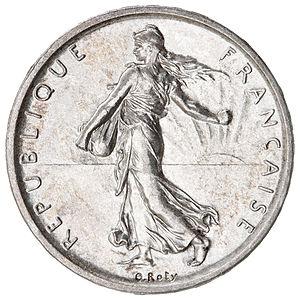
Avers de la pièce de 5 francs français type Semeuse en argent de la Cinquième République, 1960 (F.340/4). Argent, tranche en relief
La Semeuse gravée par Oscar Roty est un type de monnaie qui a fait une carrière remarquable dans la numismatique française. Son modèle, créé en 1897 pour figurer sur les pièces d'argent de la Troisième République, réutilisé en 1960 pour les nouveaux francs, est devenu aujourd'hui l'un des trois symboles, avec le buste de Marianne et l'arbre, à avoir été retenu par la France pour figurer sur les faces nationales de l'euro.
Le terme Semeuse peut faire référence à :
Le type Semeuse a été créé en 1897 par Oscar Roty et a tout de suite été utilisé pour des pièces en argent.